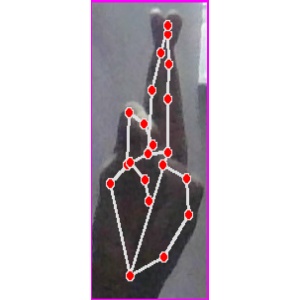
अक्षर: र